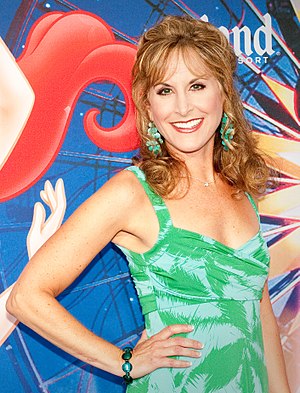
Jodi Benson
Jodi Marie Benson er en amerikansk skuespillerinde, stemmelægger og sopransangerinde. Hun er bedst kendt for at lægge både stemme og sangstemme til Prinsesse Ariel i Disney-filmene Den lille Havfrue og dens efterfølgere. Bensons seneste arbejde var, da hun lagde stemme til Barbie i Toy Story 2 fra 1999 og Toy Story 3 fra 2010.